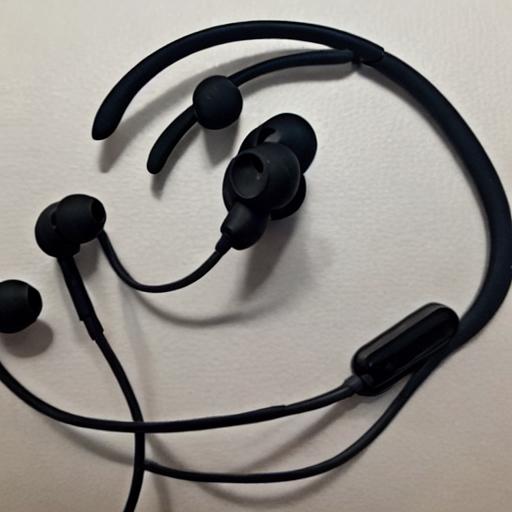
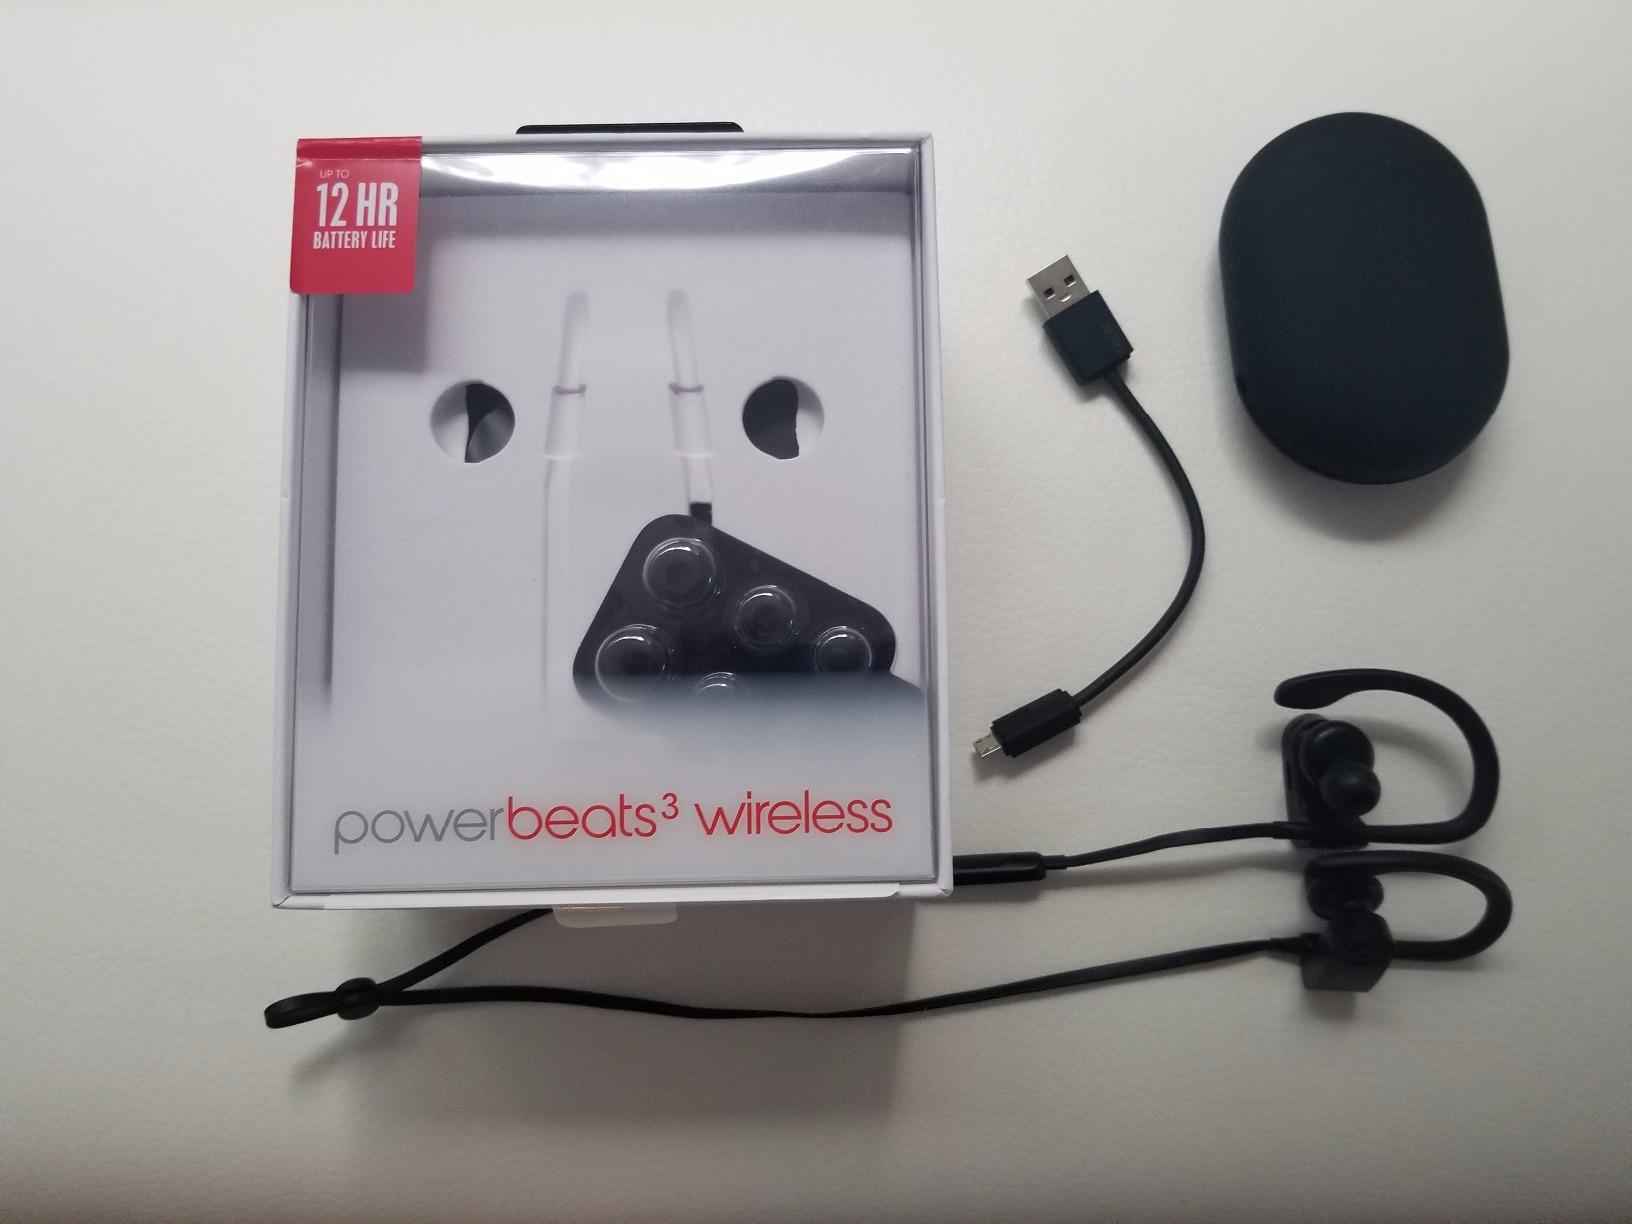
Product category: headphones
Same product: no